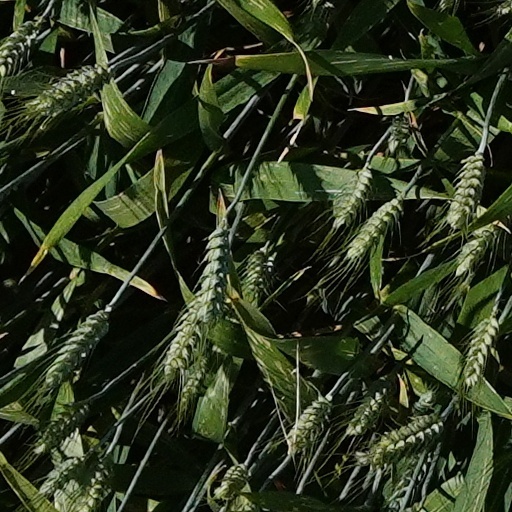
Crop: wheat